Bucharest Metro Line M3

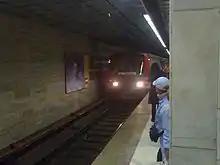
An old IVA train at Lujerului.

The M3 uses Astra IVA and Bombardier Movia trains. The IVA trains were used exclusively until 2009, when the first Movia trains were introduced on the M3, and services from Preciziei to Anghel Saligny commenced. In 2014, after the arrival of new CAF trains and the migration of Movia trains from the M2 to the M3 was complete, the old trains were no longer needed. IVA trains were reintroduced in 2020, when 8 Movia train sets were transferred to the new Line 5.